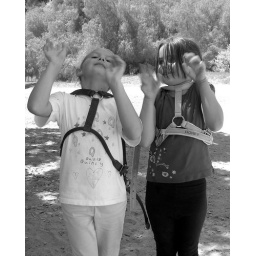
girls in horse halters whinny-ing